Nubar Gulbenkian

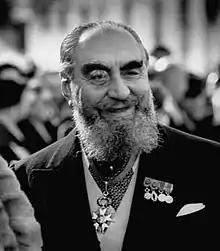

Nubar Sarkis Gulbenkian (2 June 1896 – 10 January 1972) was an Armenian-British business magnate and socialite born in the Ottoman empire. During World War II, he helped organize the underground network that would become known as the Pat O'Leary Line to repatriate British airmen who became stranded in France.